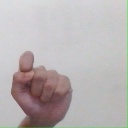
अक्षर: घ